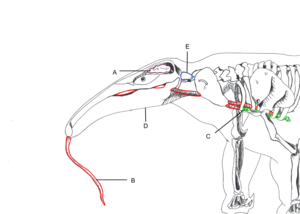
Le tamanoir, également nommé fourmilier géant ou grand fourmilier, est une espèce de mammifères de la famille des Myrmecophagidae. C'est la seule espèce du genre Myrmecophaga. C'est un grand mammifère insectivore natif de l'Amérique centrale et du Sud. Il est l'une des quatre espèces vivantes de fourmiliers et classé, avec les paresseux, dans l'ordre Pilosa. Le tamanoir est surtout terrestre, contrairement à d'autres fourmiliers ou paresseux, qui sont arboricoles ou semi-arboricoles. L'espèce est la plus grande de sa famille avec une taille moyenne comprise entre 182 cm et 217 cm et un poids allant de 33 kg à 41 kg pour les mâles, de 27 à 39 kg pour les femelles. Le tamanoir est reconnaissable à son museau allongé, sa queue touffue, ses griffes avant longues et son pelage de couleur distincte.